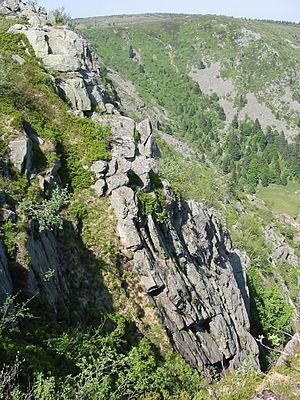
Les Vosges [voːʒ] sont un massif de moyennes montagnes du Nord-Est de la France qui sépare le plateau lorrain de la plaine d'Alsace. D'origine varisque et majoritairement constituées de grès et de granite, elles atteignent des altitudes modestes culminant à 1 423 mètres au Grand Ballon.
Le Gazon de Faîte désigne un sommet granitique du massif des Vosges situé sur la ligne de crête entre le col du Bonhomme et le col de la Schlucht, au sud du Gazon du Faing et au nord du Tanet ou du Haut-Fourneau. Avec ses 1 303 m d'altitude, ce sommet compte parmi les quinze plus élevés du massif.